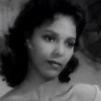
Age: 35